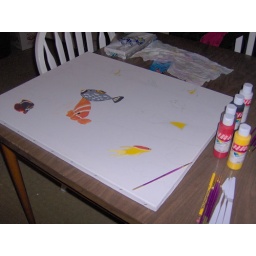
beginning of picture of fish in ocean on table